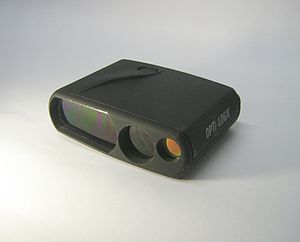
Afstandsmåler / Forskellige typer afstandsmålere / Range finder kikkert
Monokular (enøjet kikkert) med indbygget range finder.
En afstandsmåler er et måleinstrument, som bruges til måle afstande med. Afstandsmåleren adskiller sig fra linealen, tommestokken og målebåndet ved ikke at kræve fysisk kontakt med det, der skal måles og den skal heller ikke spænde over hele den længde, der skal måles.